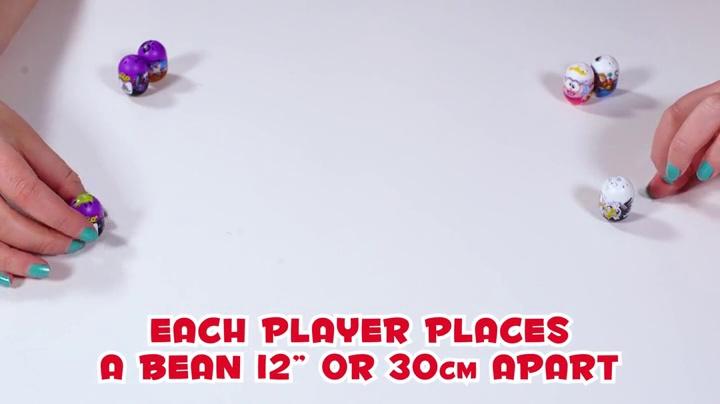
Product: Mighty Beanz Slam Pack 8 Pack
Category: Toys & Games | Games & Accessories
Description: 8 Beanz Inside.
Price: $10.95
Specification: ProductDimensions:3.1x3.1x6.3inches|ItemWeight:9.6ounces|ShippingWeight:9.9ounces(Viewshippingratesandpolicies)|ASIN:B07DV2WFQ5|Itemmodelnumber:66521|Manufacturerrecommendedage:5-15years